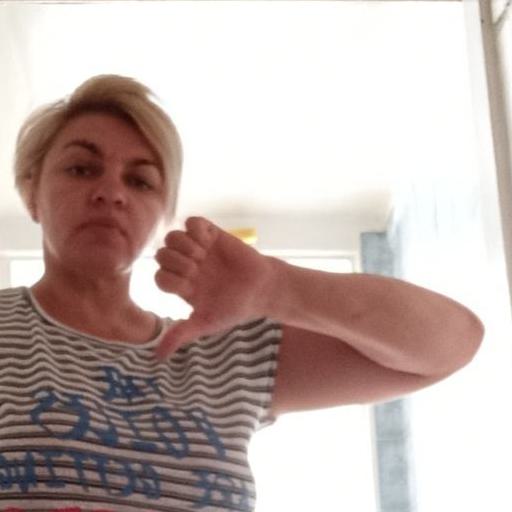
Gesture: dislike